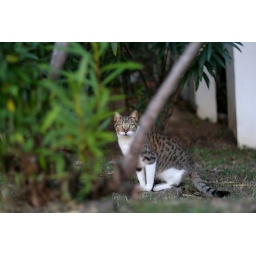
One of the many cats on the SGU campus. on side of hill near glovers